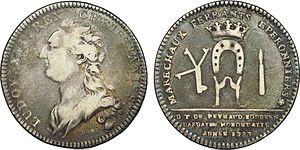
Le maréchal-ferrant est un artisan dont le métier consiste à ferrer les pieds des chevaux et autres équidés et à s'occuper de leur parage. Le ferrage des bovins de trait est aujourd'hui rarement pratiqué. C'est un métier vieux de plus de 2 000 ans. En 2007, on décomptait environ 1600 maréchaux-ferrants en France.